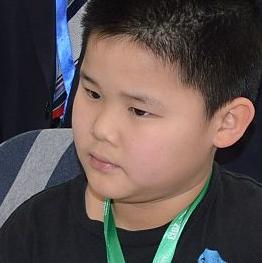
Age: 9